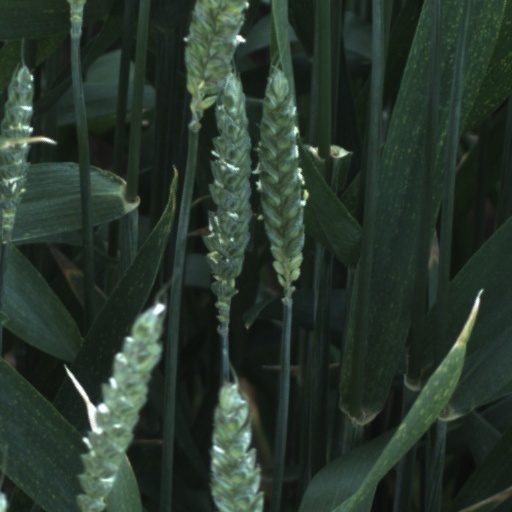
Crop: wheat